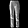
Label: Trouser